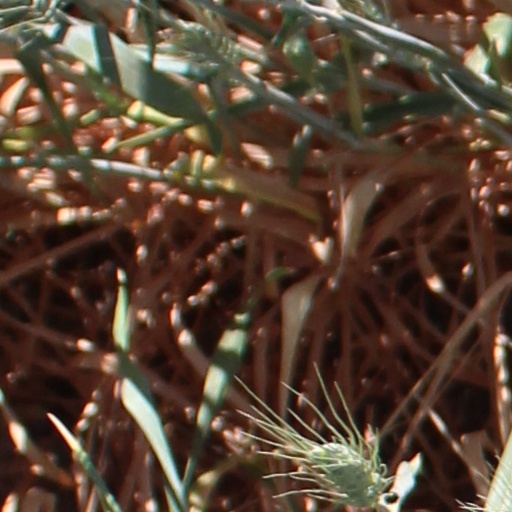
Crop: wheat